South-Eastern Finland University of Applied Sciences

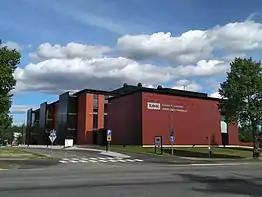
Mikkeli campus

Xamk's education, which is given on four different campuses, is closely connected to the requirements of working life and companies. As of 2024, Xamk offered in total 50 Bachelor's degree programmes and 32 Master's programmes and the number of students graduating was almost 2400.